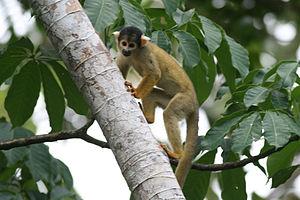
Le Singe-écureuil de Bolivie est une espèce de primate de la famille des Cebidae.